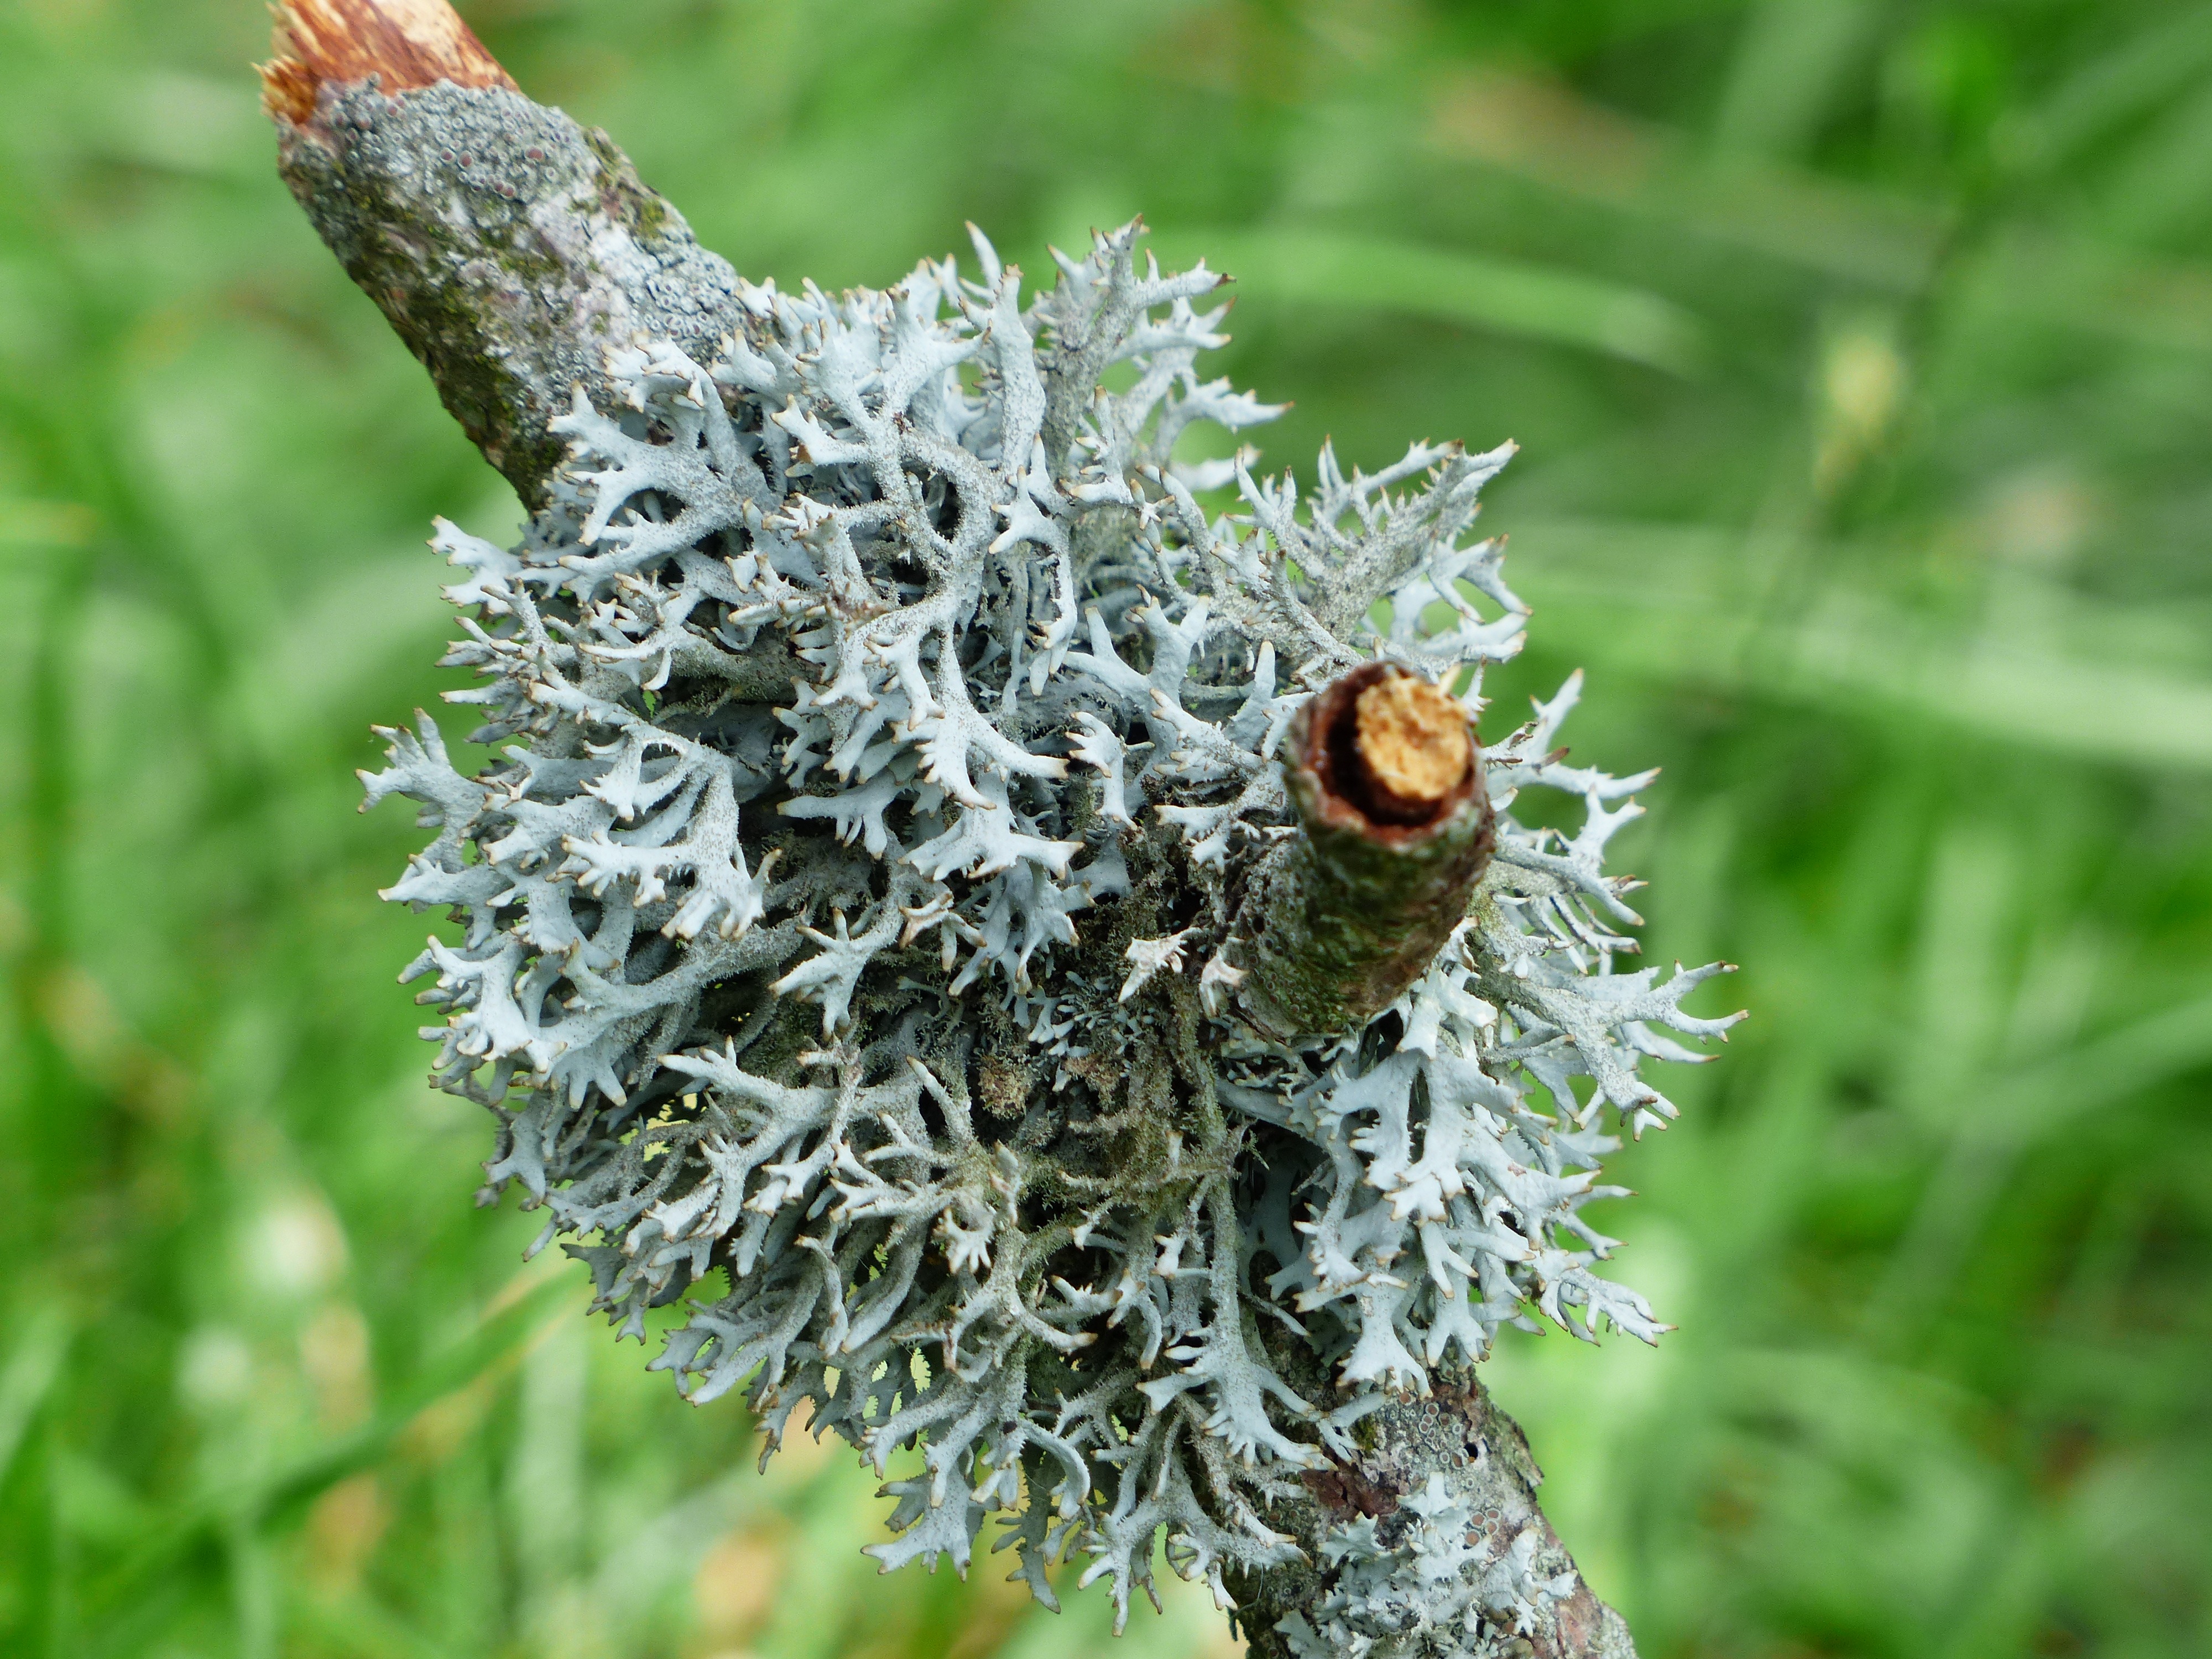
nature, grass, branch, plant, leaf, flower, wildlife, insect, botany, flora, fauna, invertebrate, close up, lichen, grey, macro photography, fouling, flowering plant, daisy family, tree moss, land plant, moths and butterflies, pseudevernia furfuracea, kleienflechte, brush braid